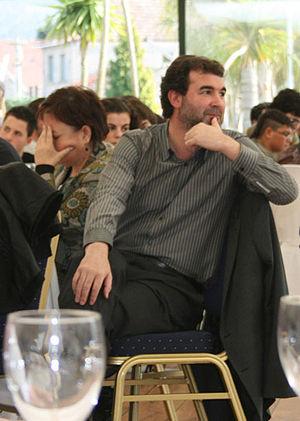
Quintana au cours d'un repas-meeting de 650 jeunes dans un restaurant de Pontevedra
Le nationalisme galicien est le courant politique nationaliste de la communauté autonome de Galice, en Espagne. C'est un mouvement social avec ses dimensions culturelles et politiques qui revendique que la Galice soit reconnue comme une nation. Les différents acteurs, partis politiques et personnalités historiques, sont à des degrés divers imprégnés de galléguisme.